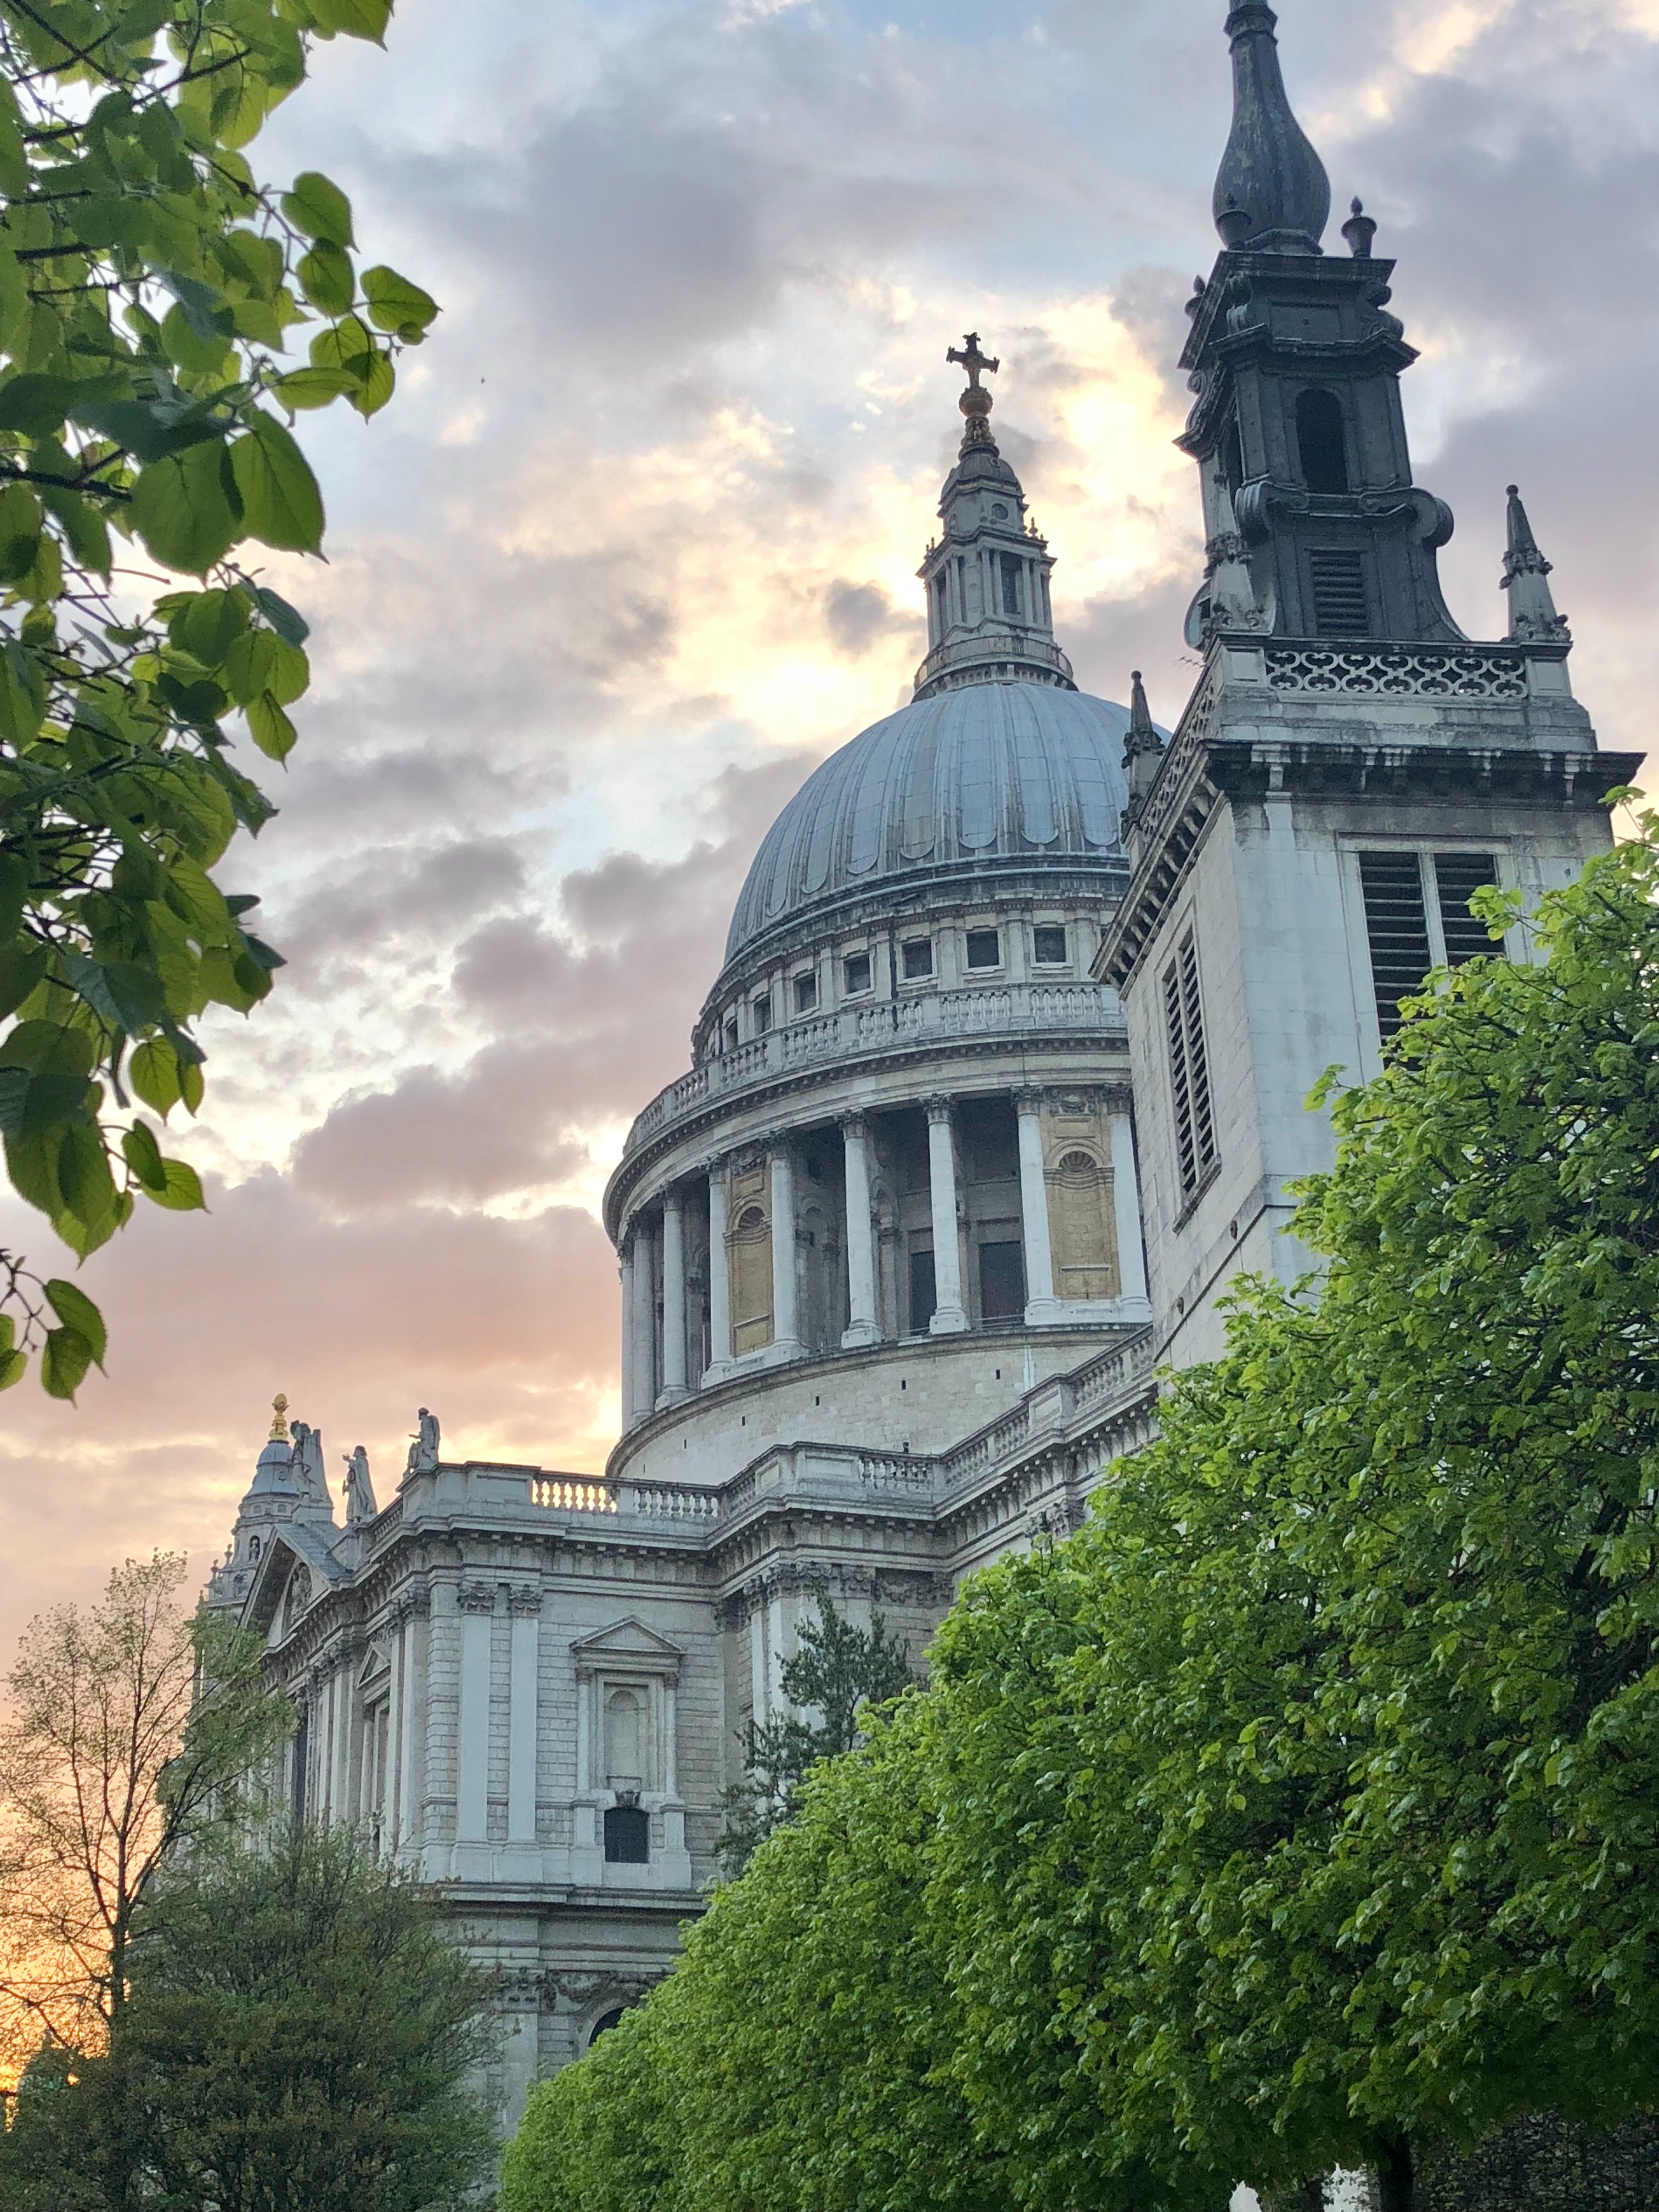
landmark, architecture, sky, building, dome, daytime, tree, cloud, classical architecture, metropolis, city, stately home, church, facade, place of worship, metropolitan area, cathedral, house, steeple, basilica, spire, mansion